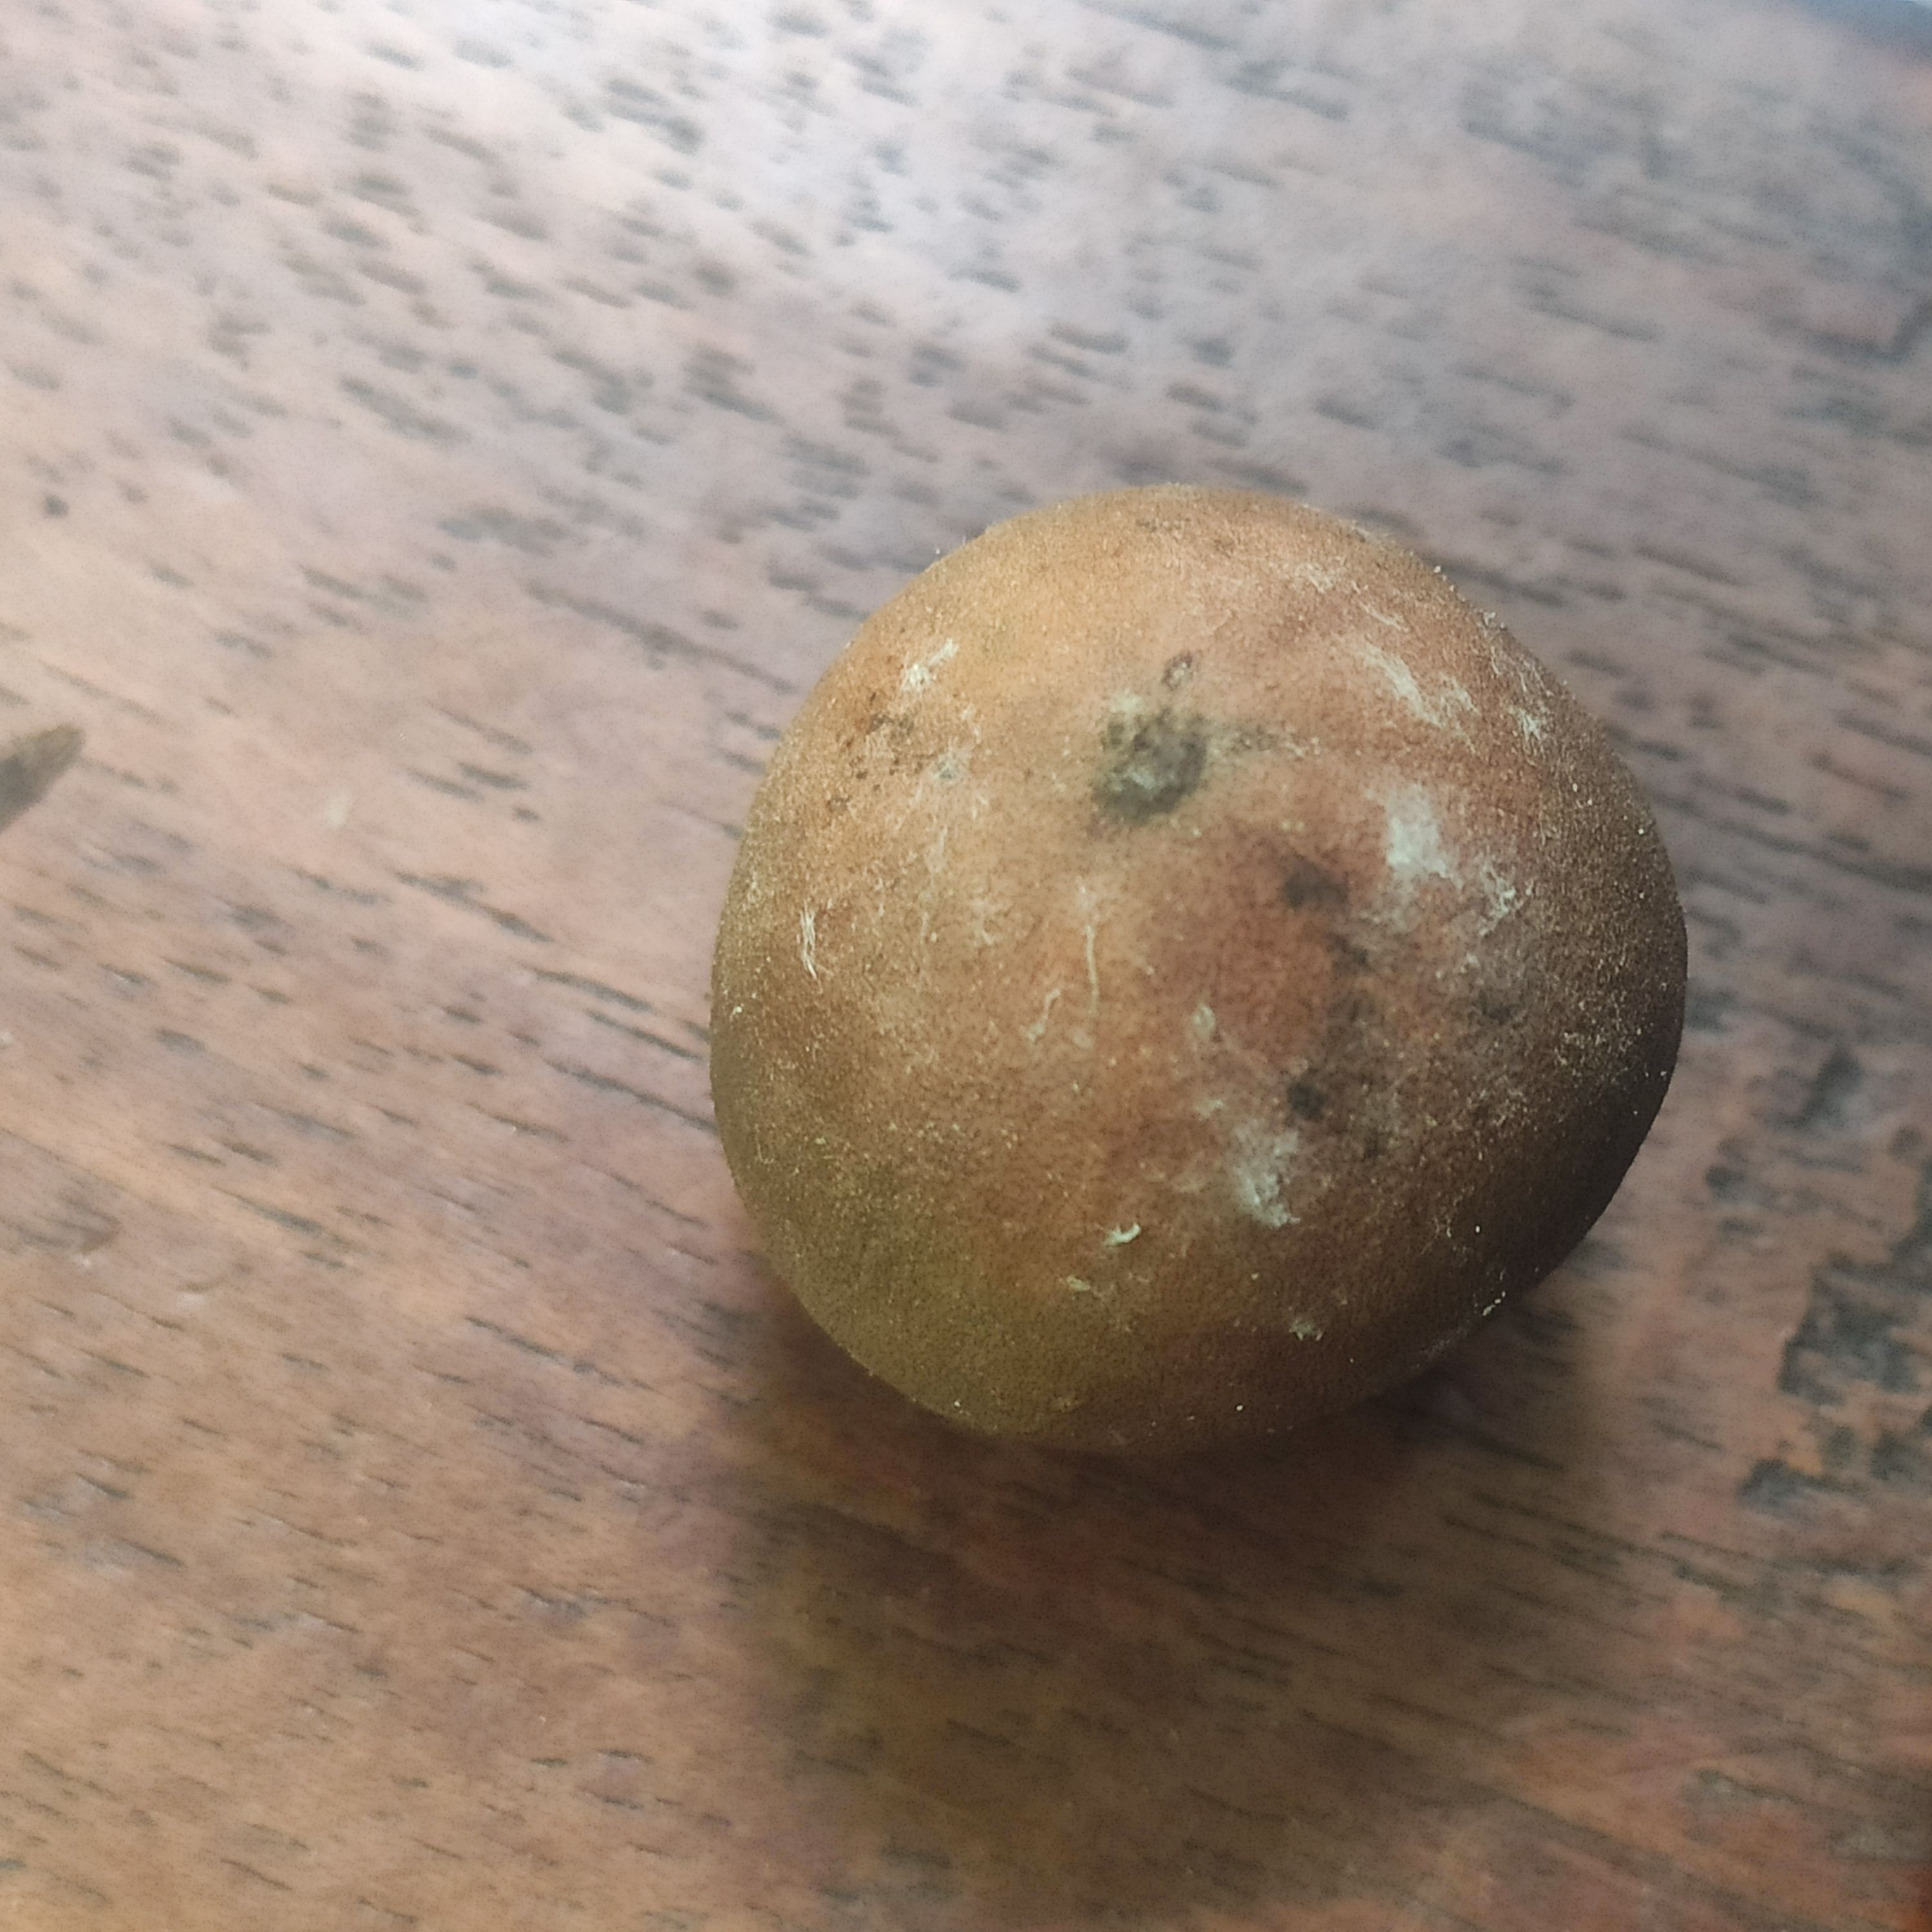
Fruit: burmese-grape
Grade: 3rd-grade